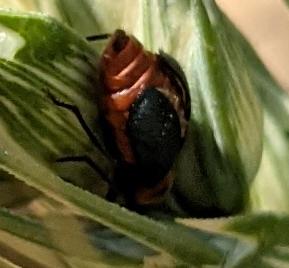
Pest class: predators